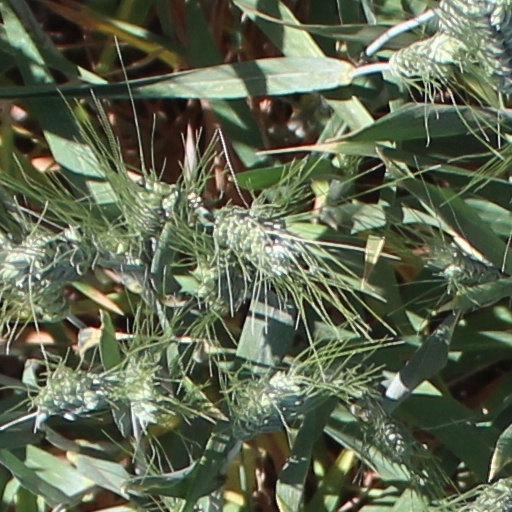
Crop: wheat